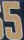
Number: 5